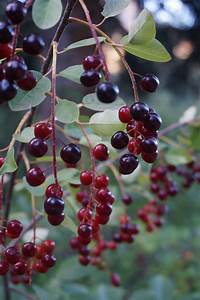
Label: others